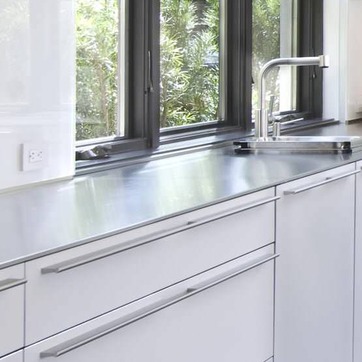
Material: polishedstone